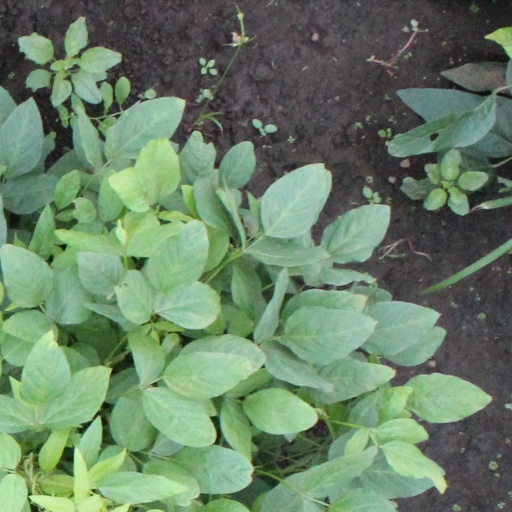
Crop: soybean